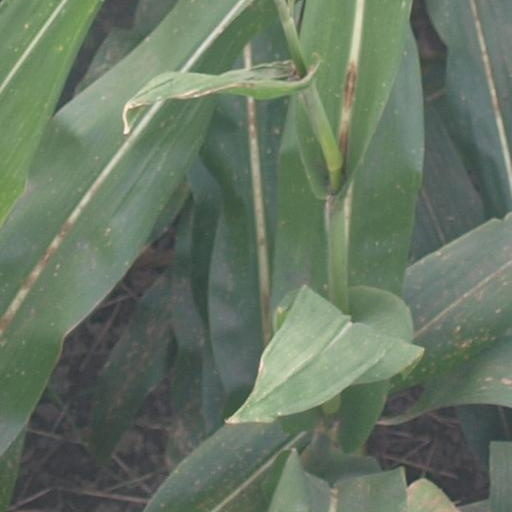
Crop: maize; corn